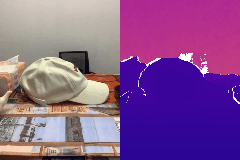
Label: hat